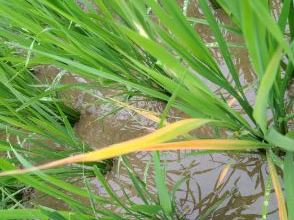
Disease: Tungro